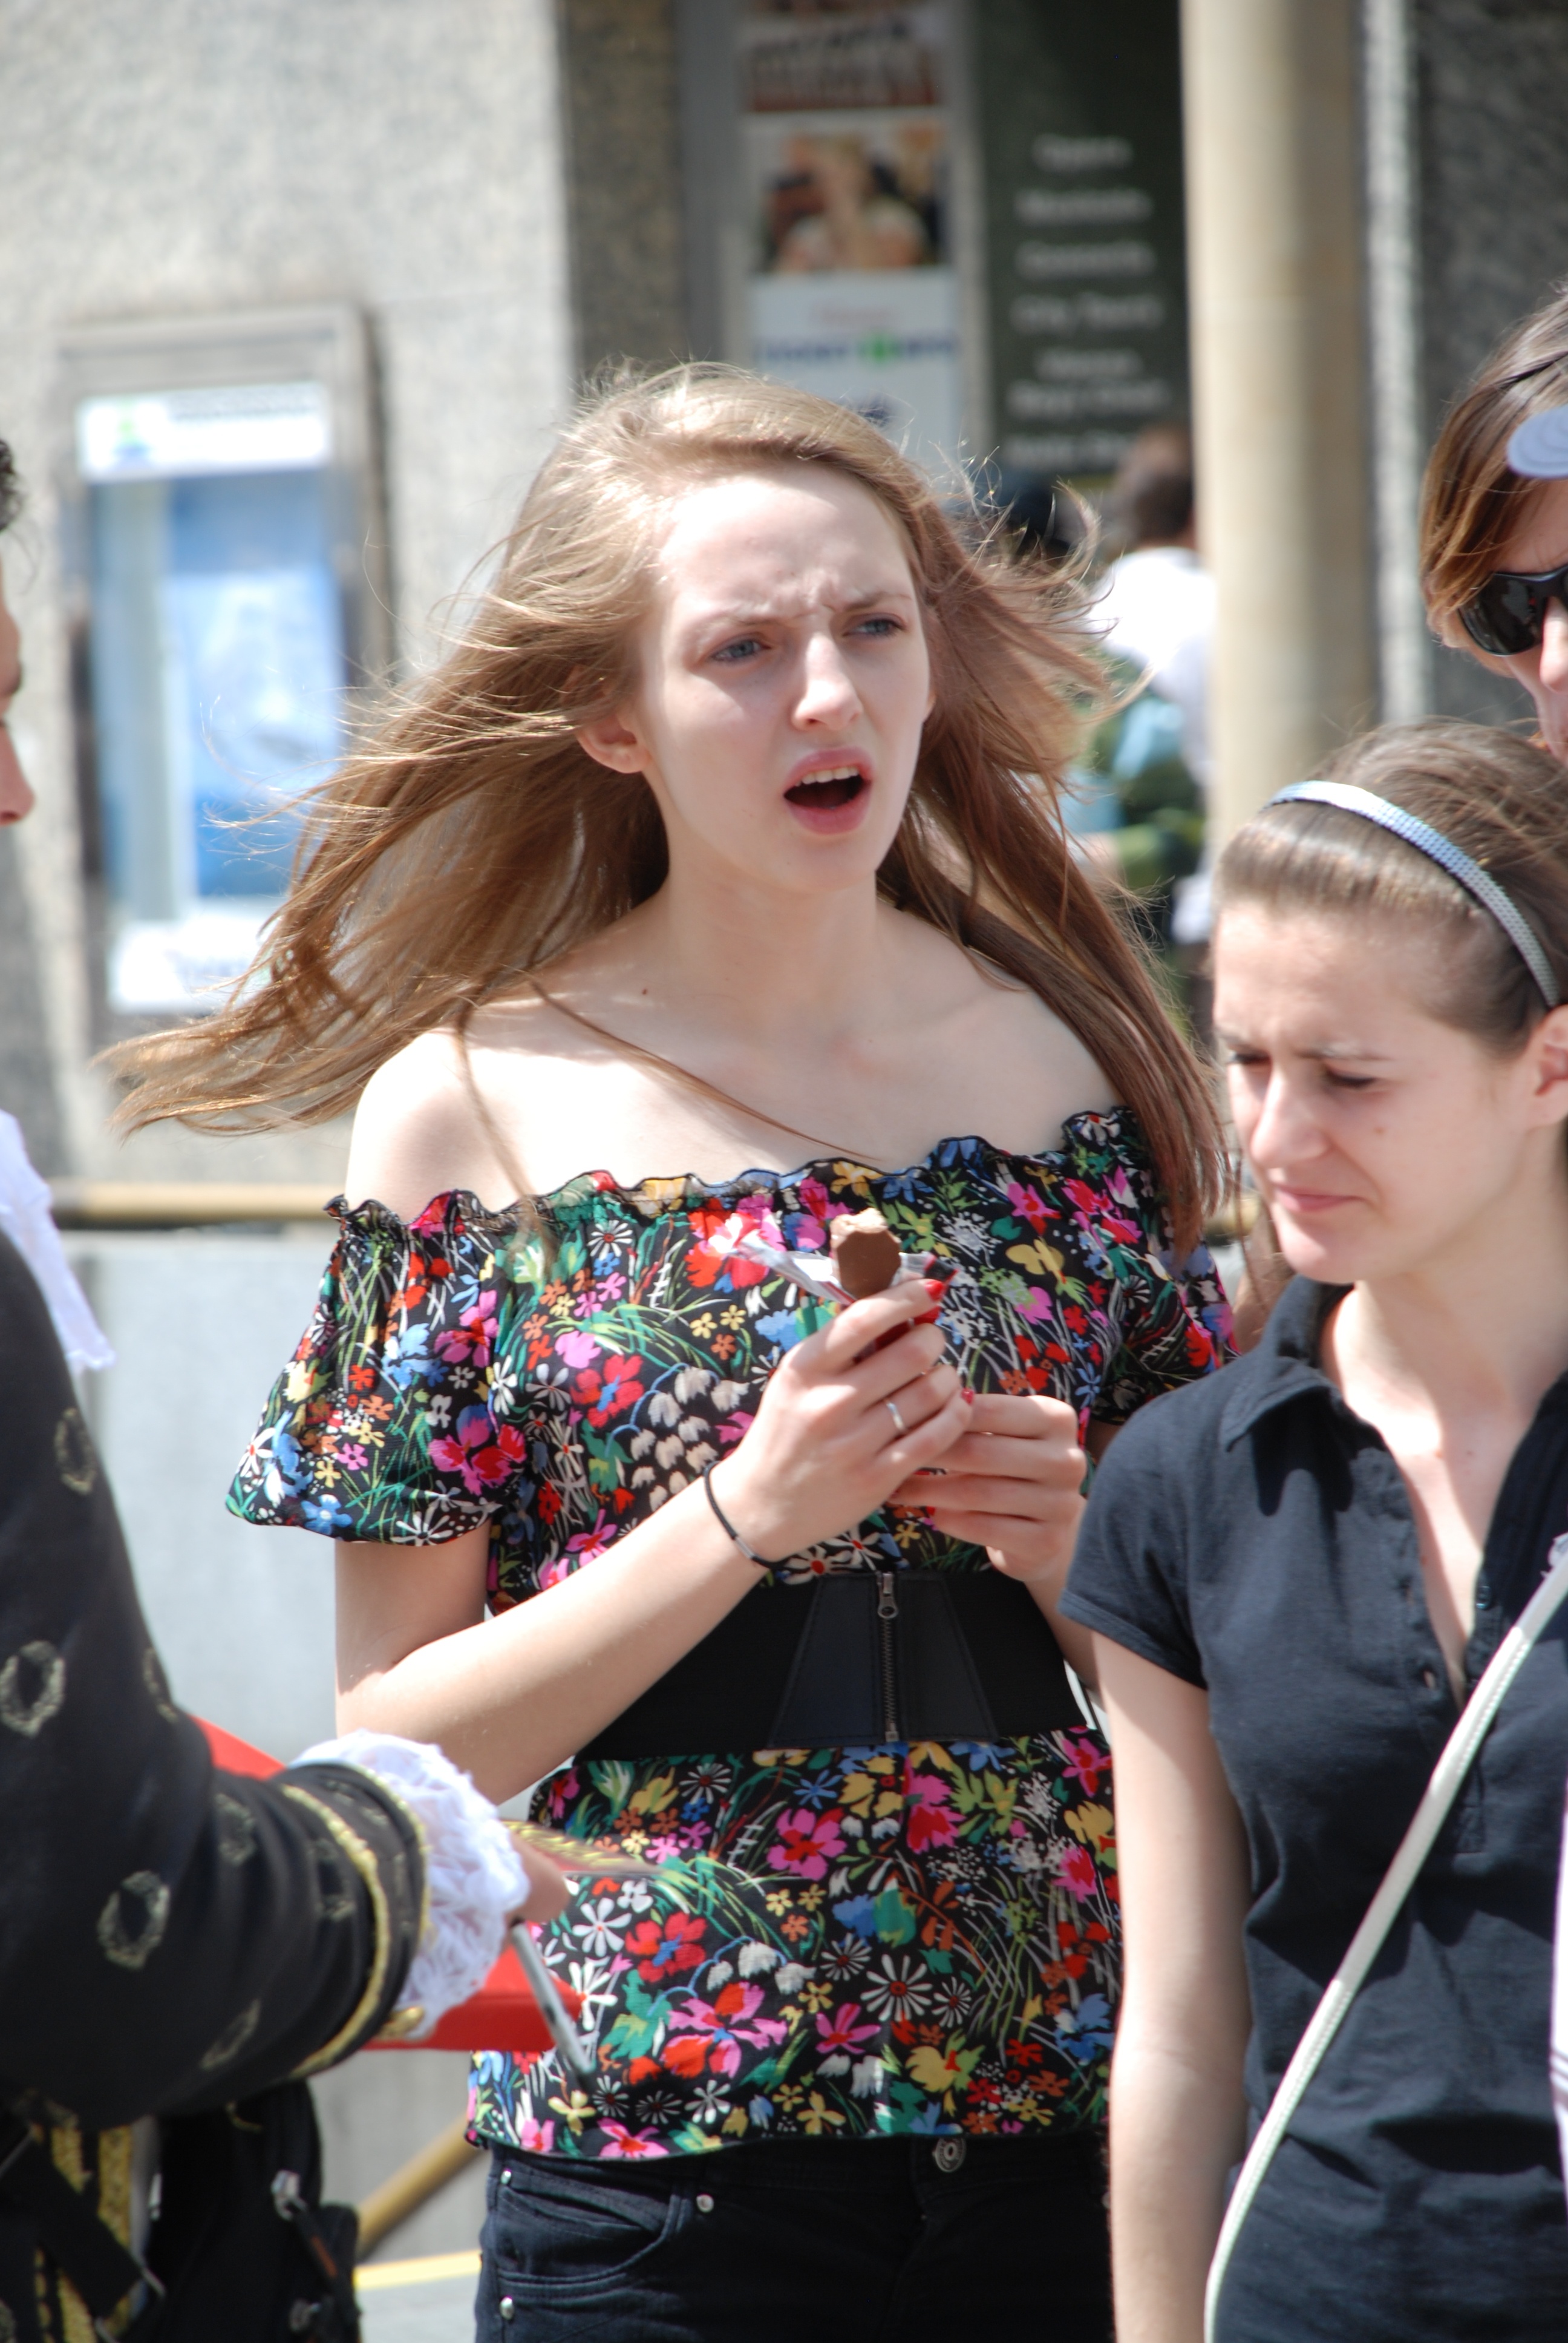
city, europe, spring, fashion, nikon, clothing, lady, austria, dress, vienna, beauty, nikkor, d80, costume, wien, 18135mmf3556g, 18135mm, nikond80, osterreich